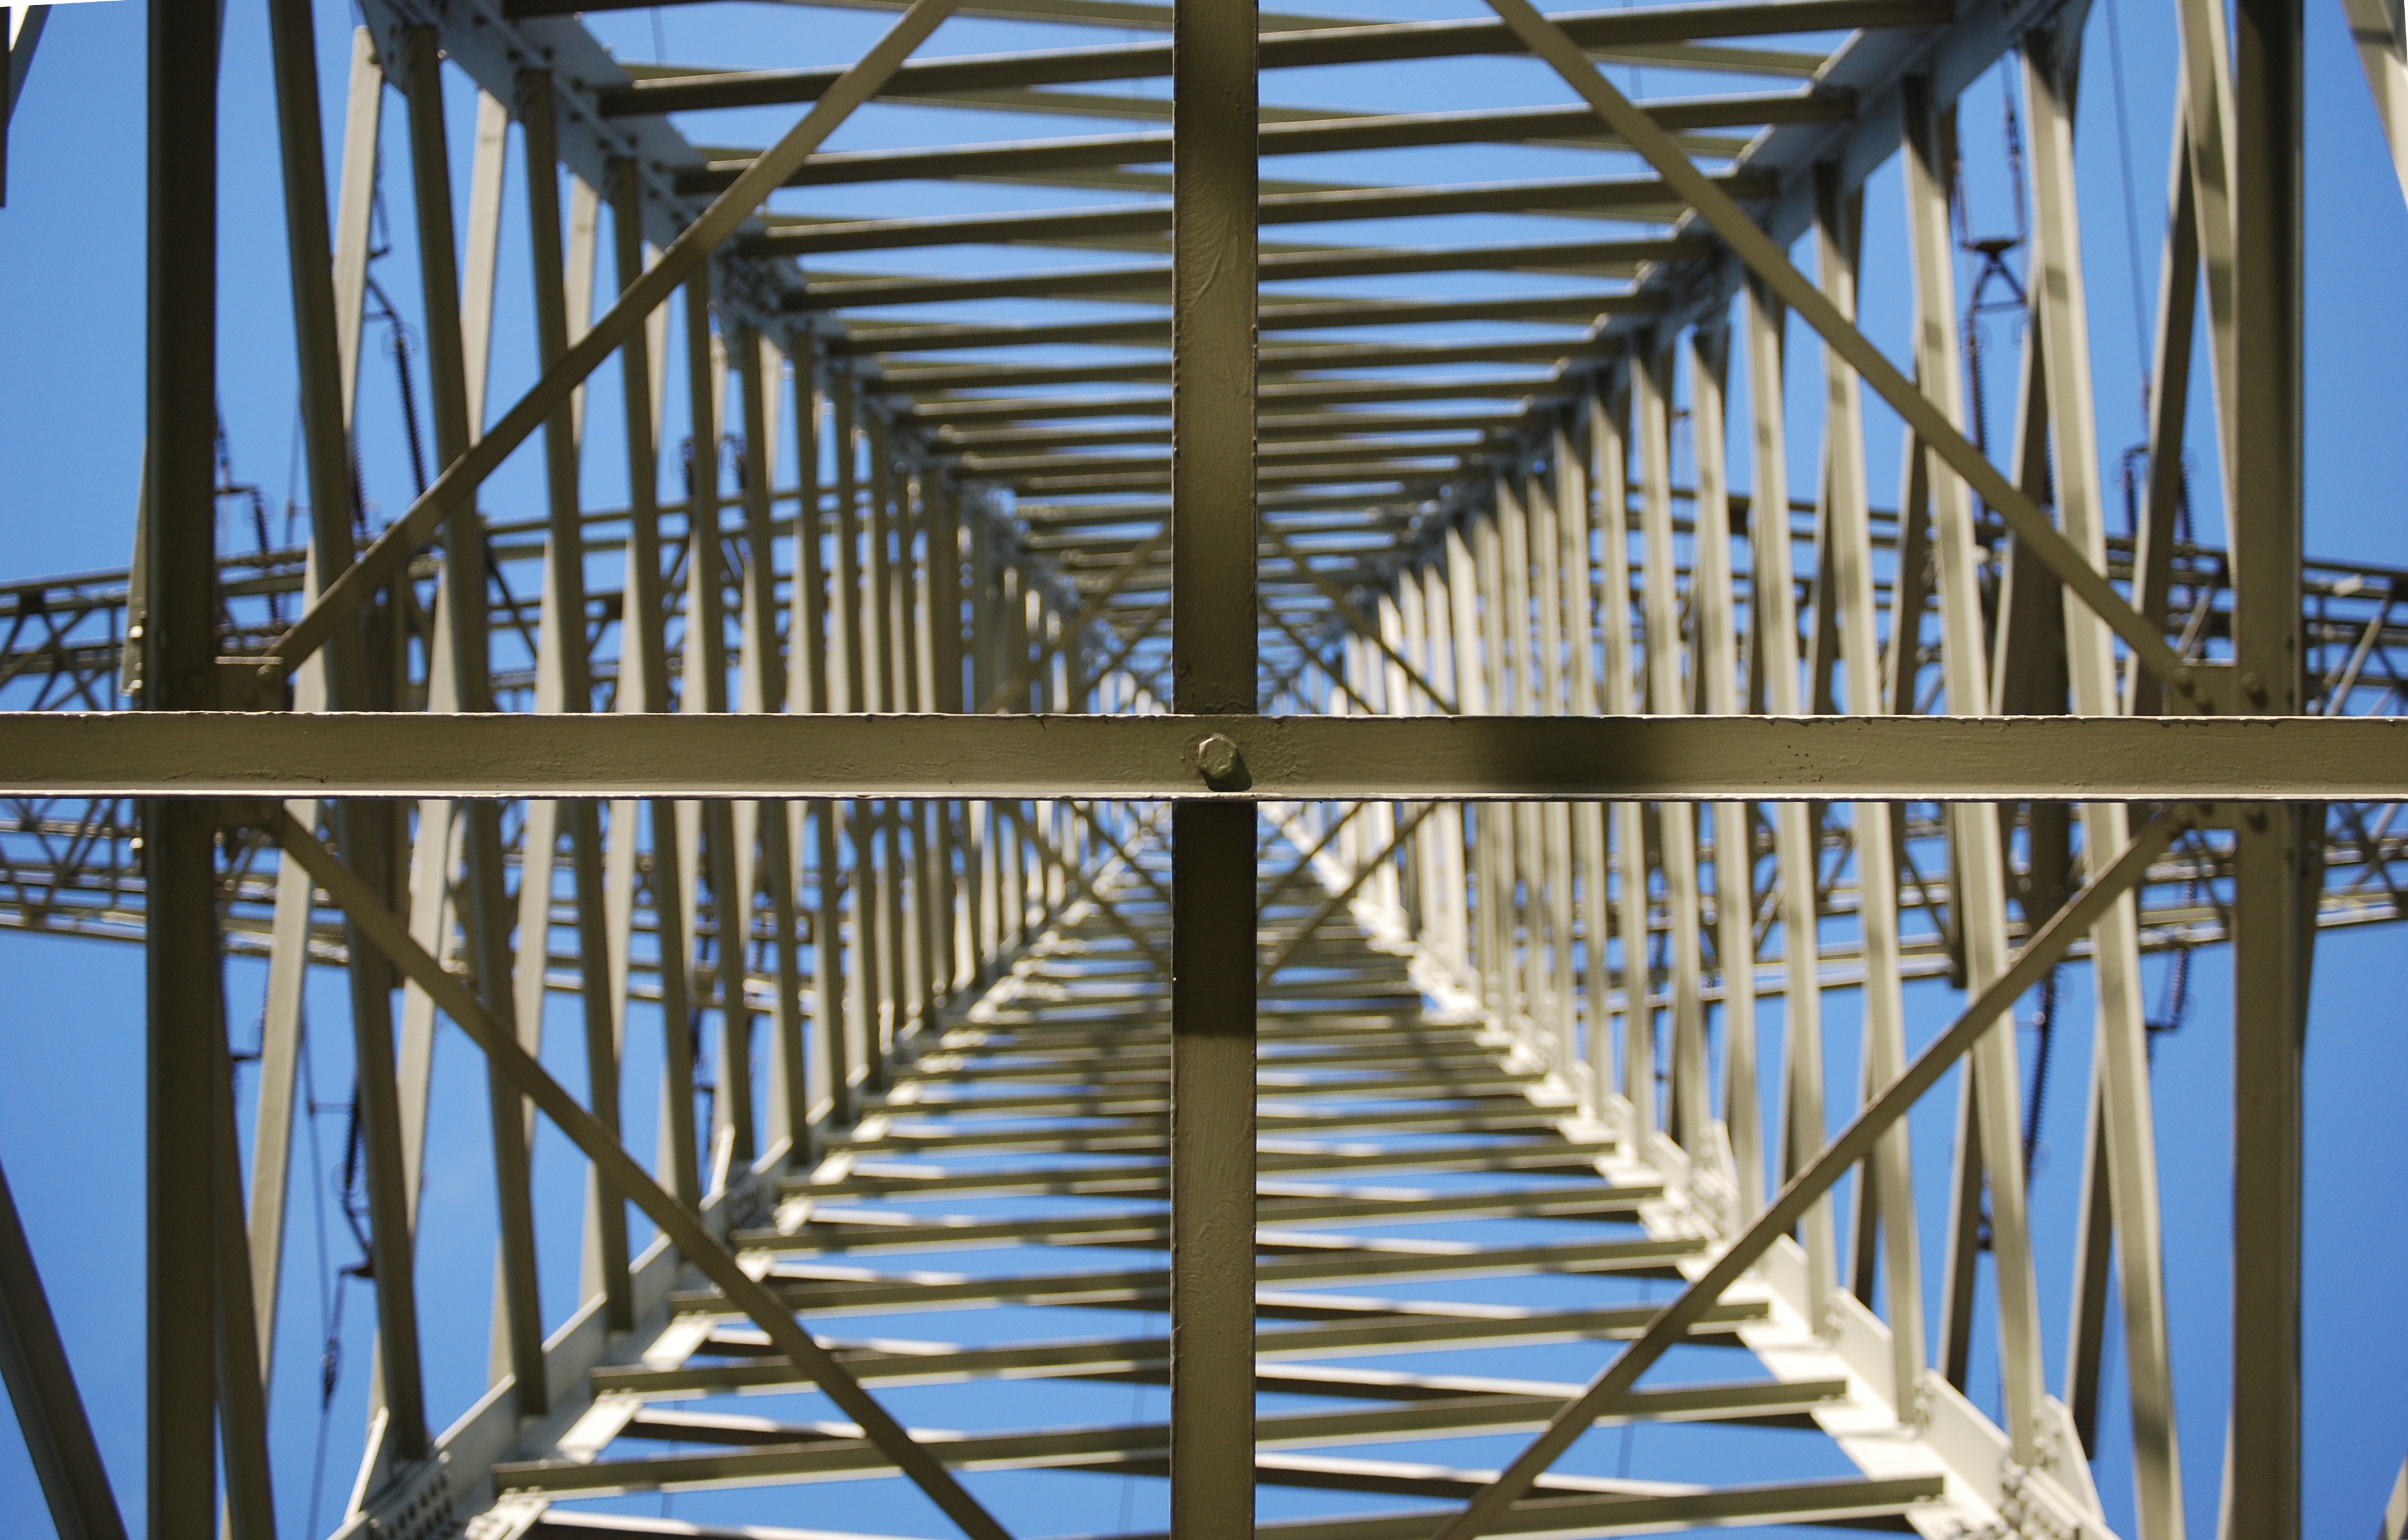
bridge, perspective, line, power line, high voltage, symmetry, strommast, truss bridge